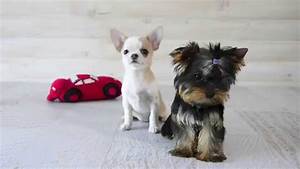
Label: cane